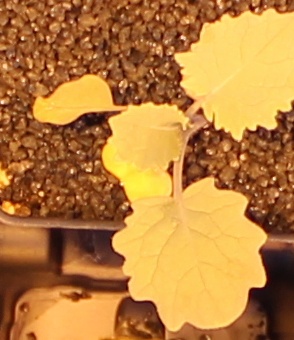
Label: Canola